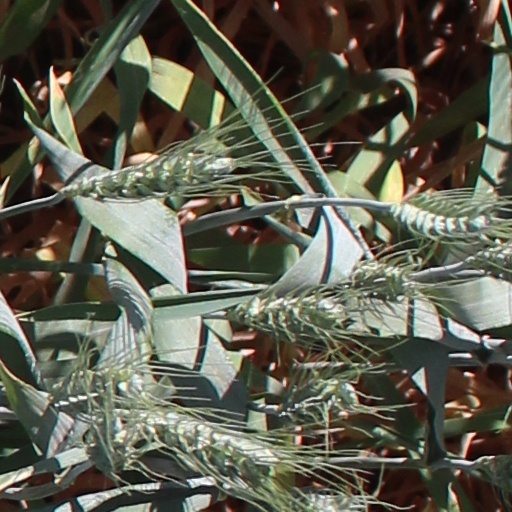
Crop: wheat